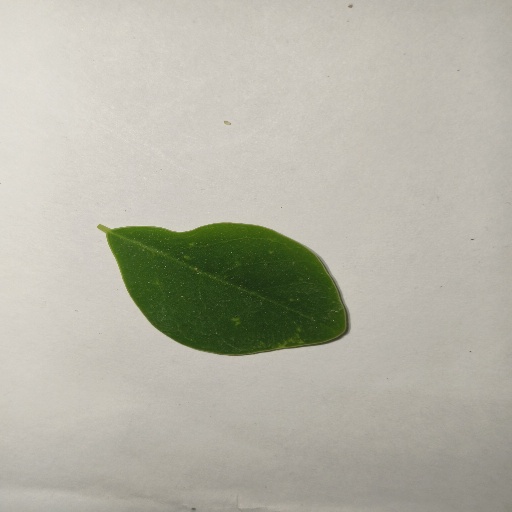
Species: Sojina
Leaf condition: Healthy Leaf